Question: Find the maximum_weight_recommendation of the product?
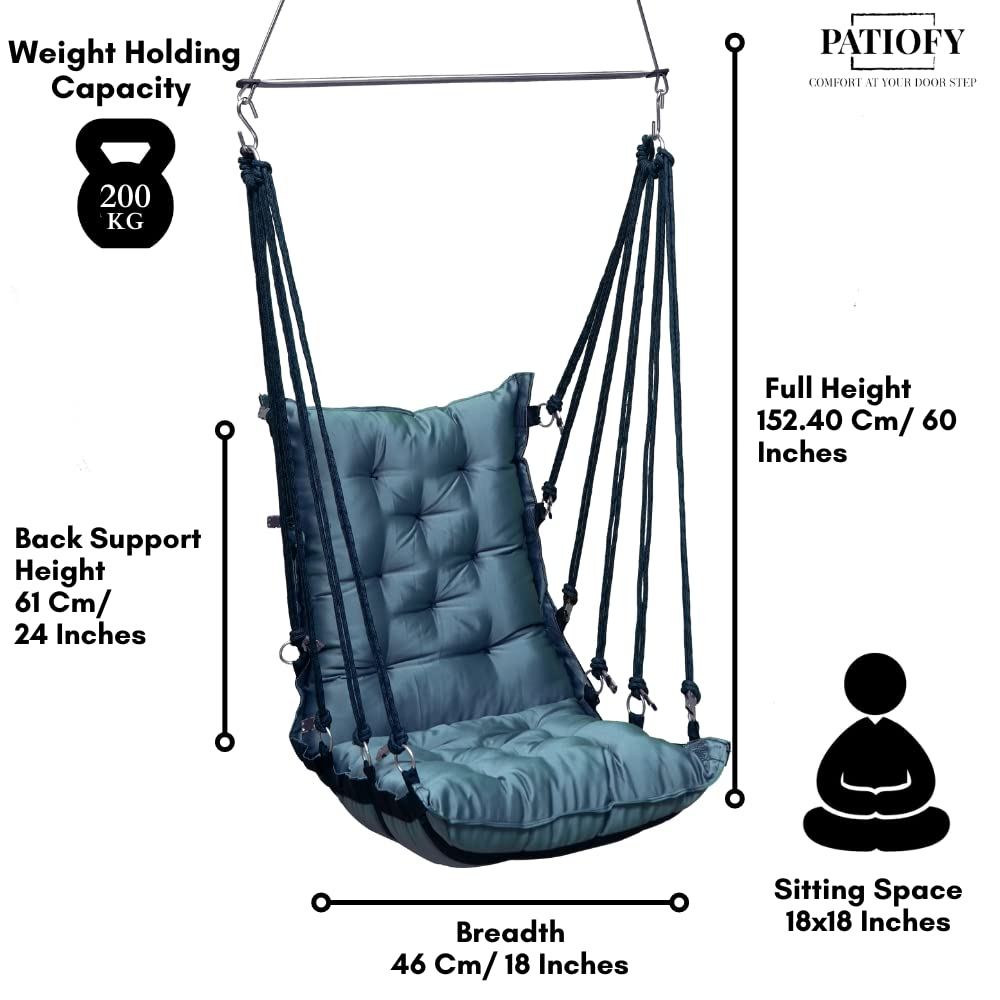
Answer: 200 kilogram